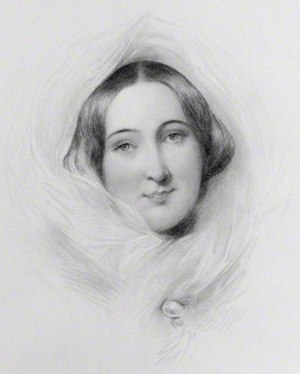
Rosina Bulwer Lytton
Rosina Bulwer Lytton født Wheeler fik udgivet 14 romaner, en novellesamling og en brevsamling. Hun var gift med forfatteren og politikeren Edward George Bulwer-Lytton.